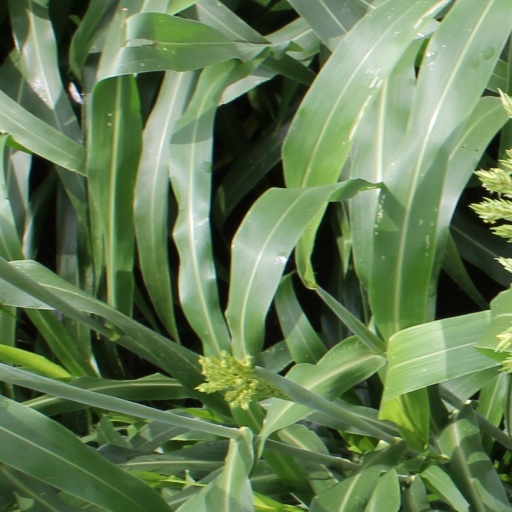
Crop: sorghum